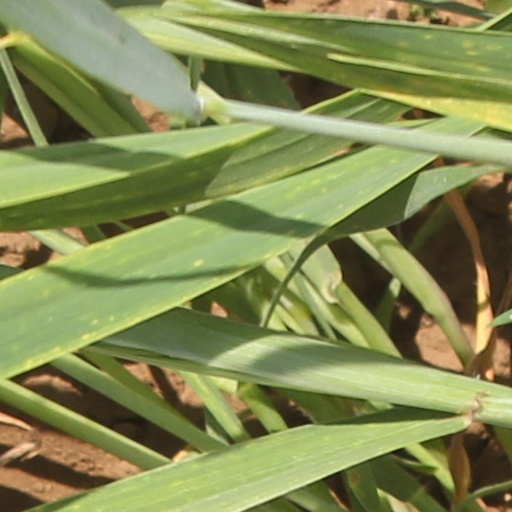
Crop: wheat